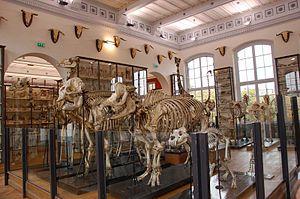
La salle des squelette du musée Fragonard de l'Ecole nationale vétérinaire d'Alfort